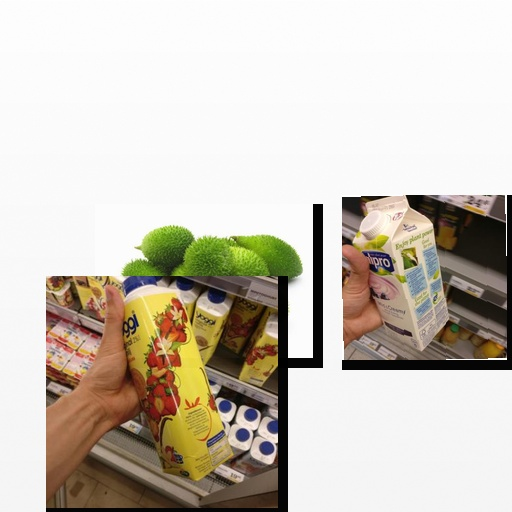
Food items: spiny_gourd, blueberry_soy_yogurt, strawberry_yogurt